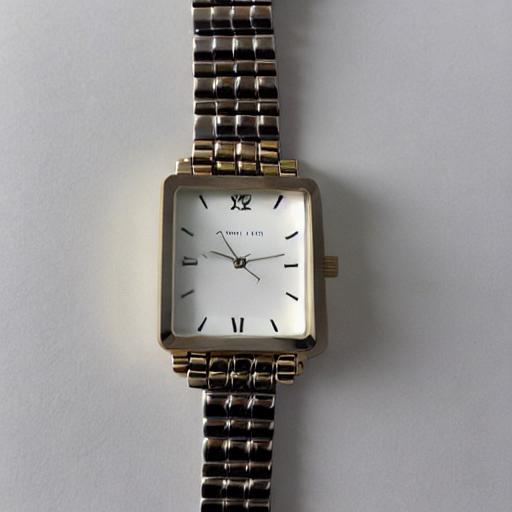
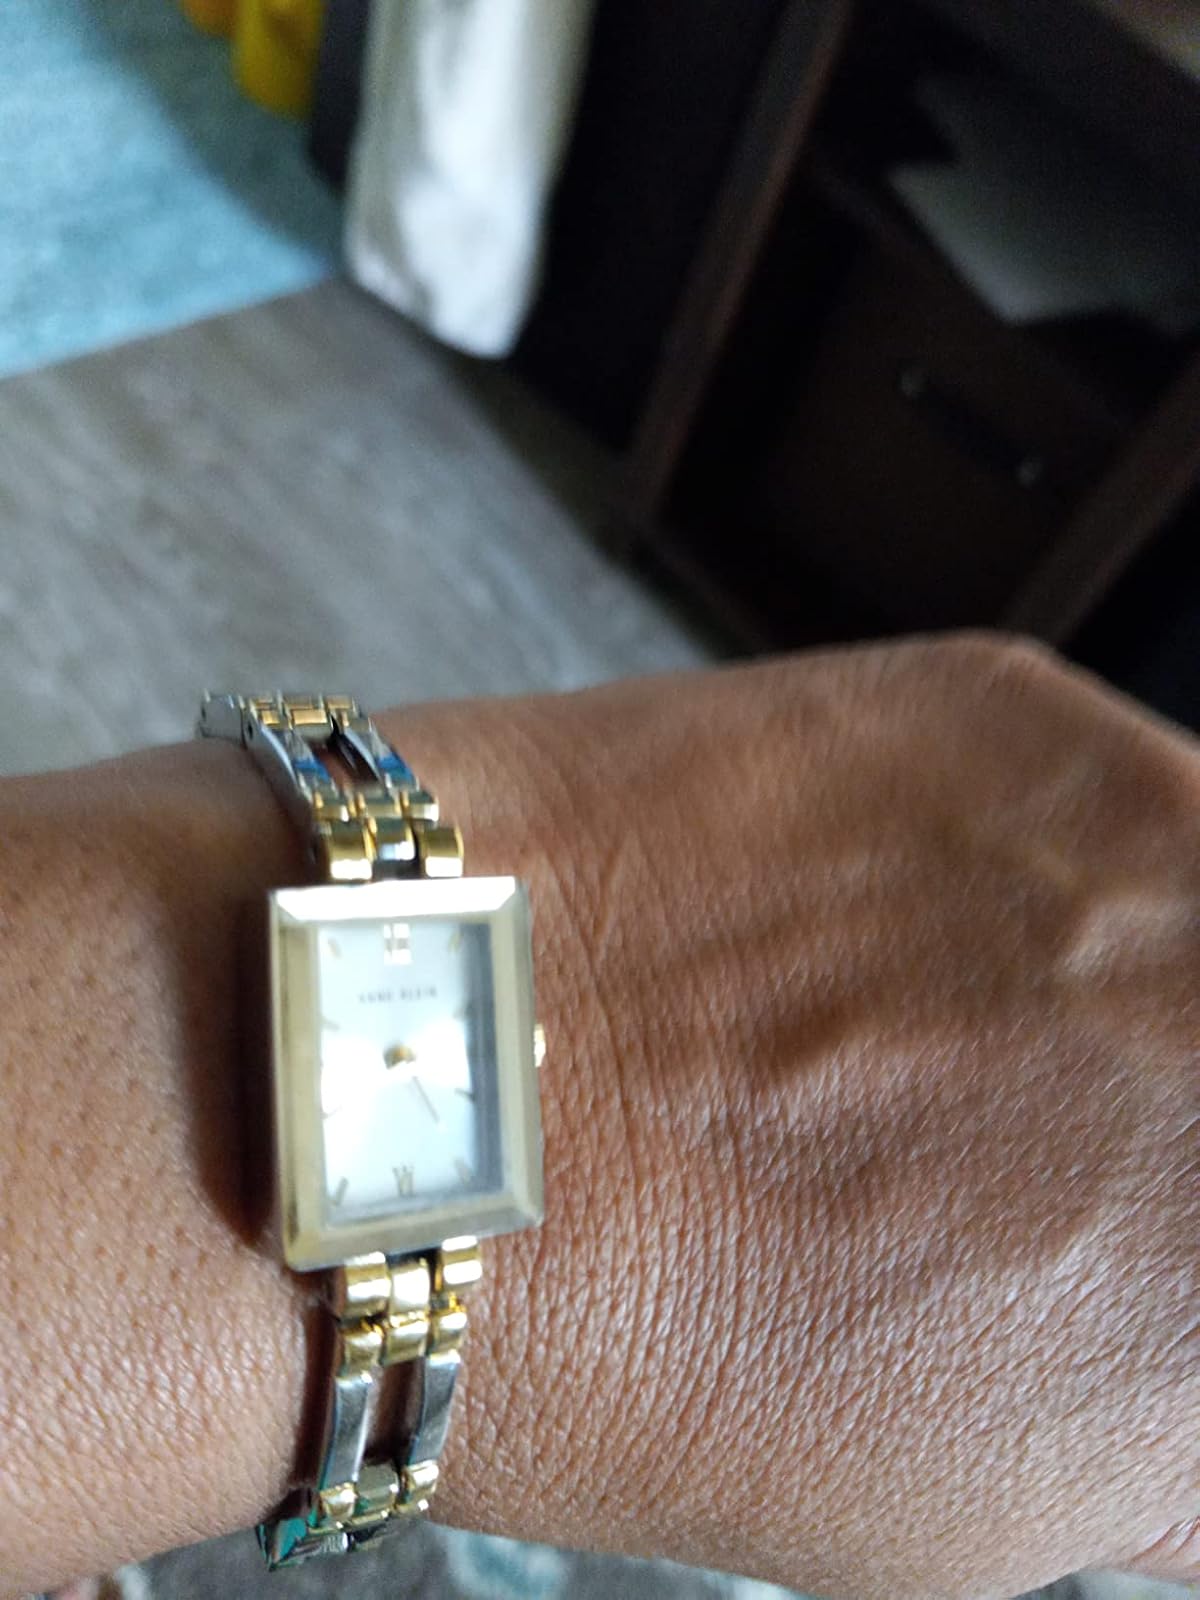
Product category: accessories_watch
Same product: no